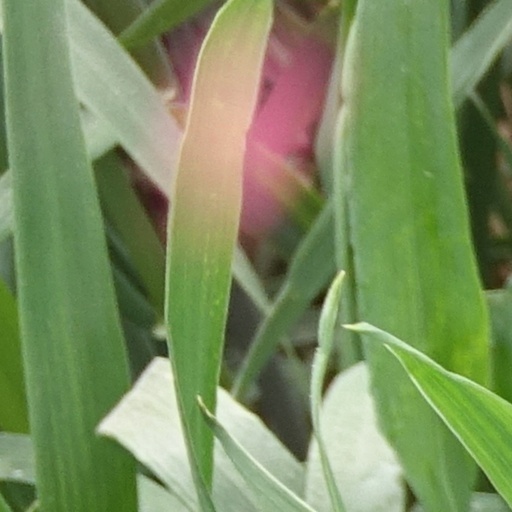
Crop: wheat